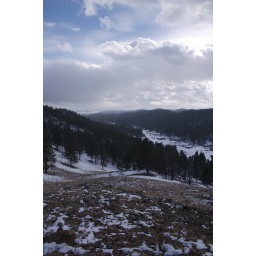
while we walked up to a fire tower somewhere in the black hills